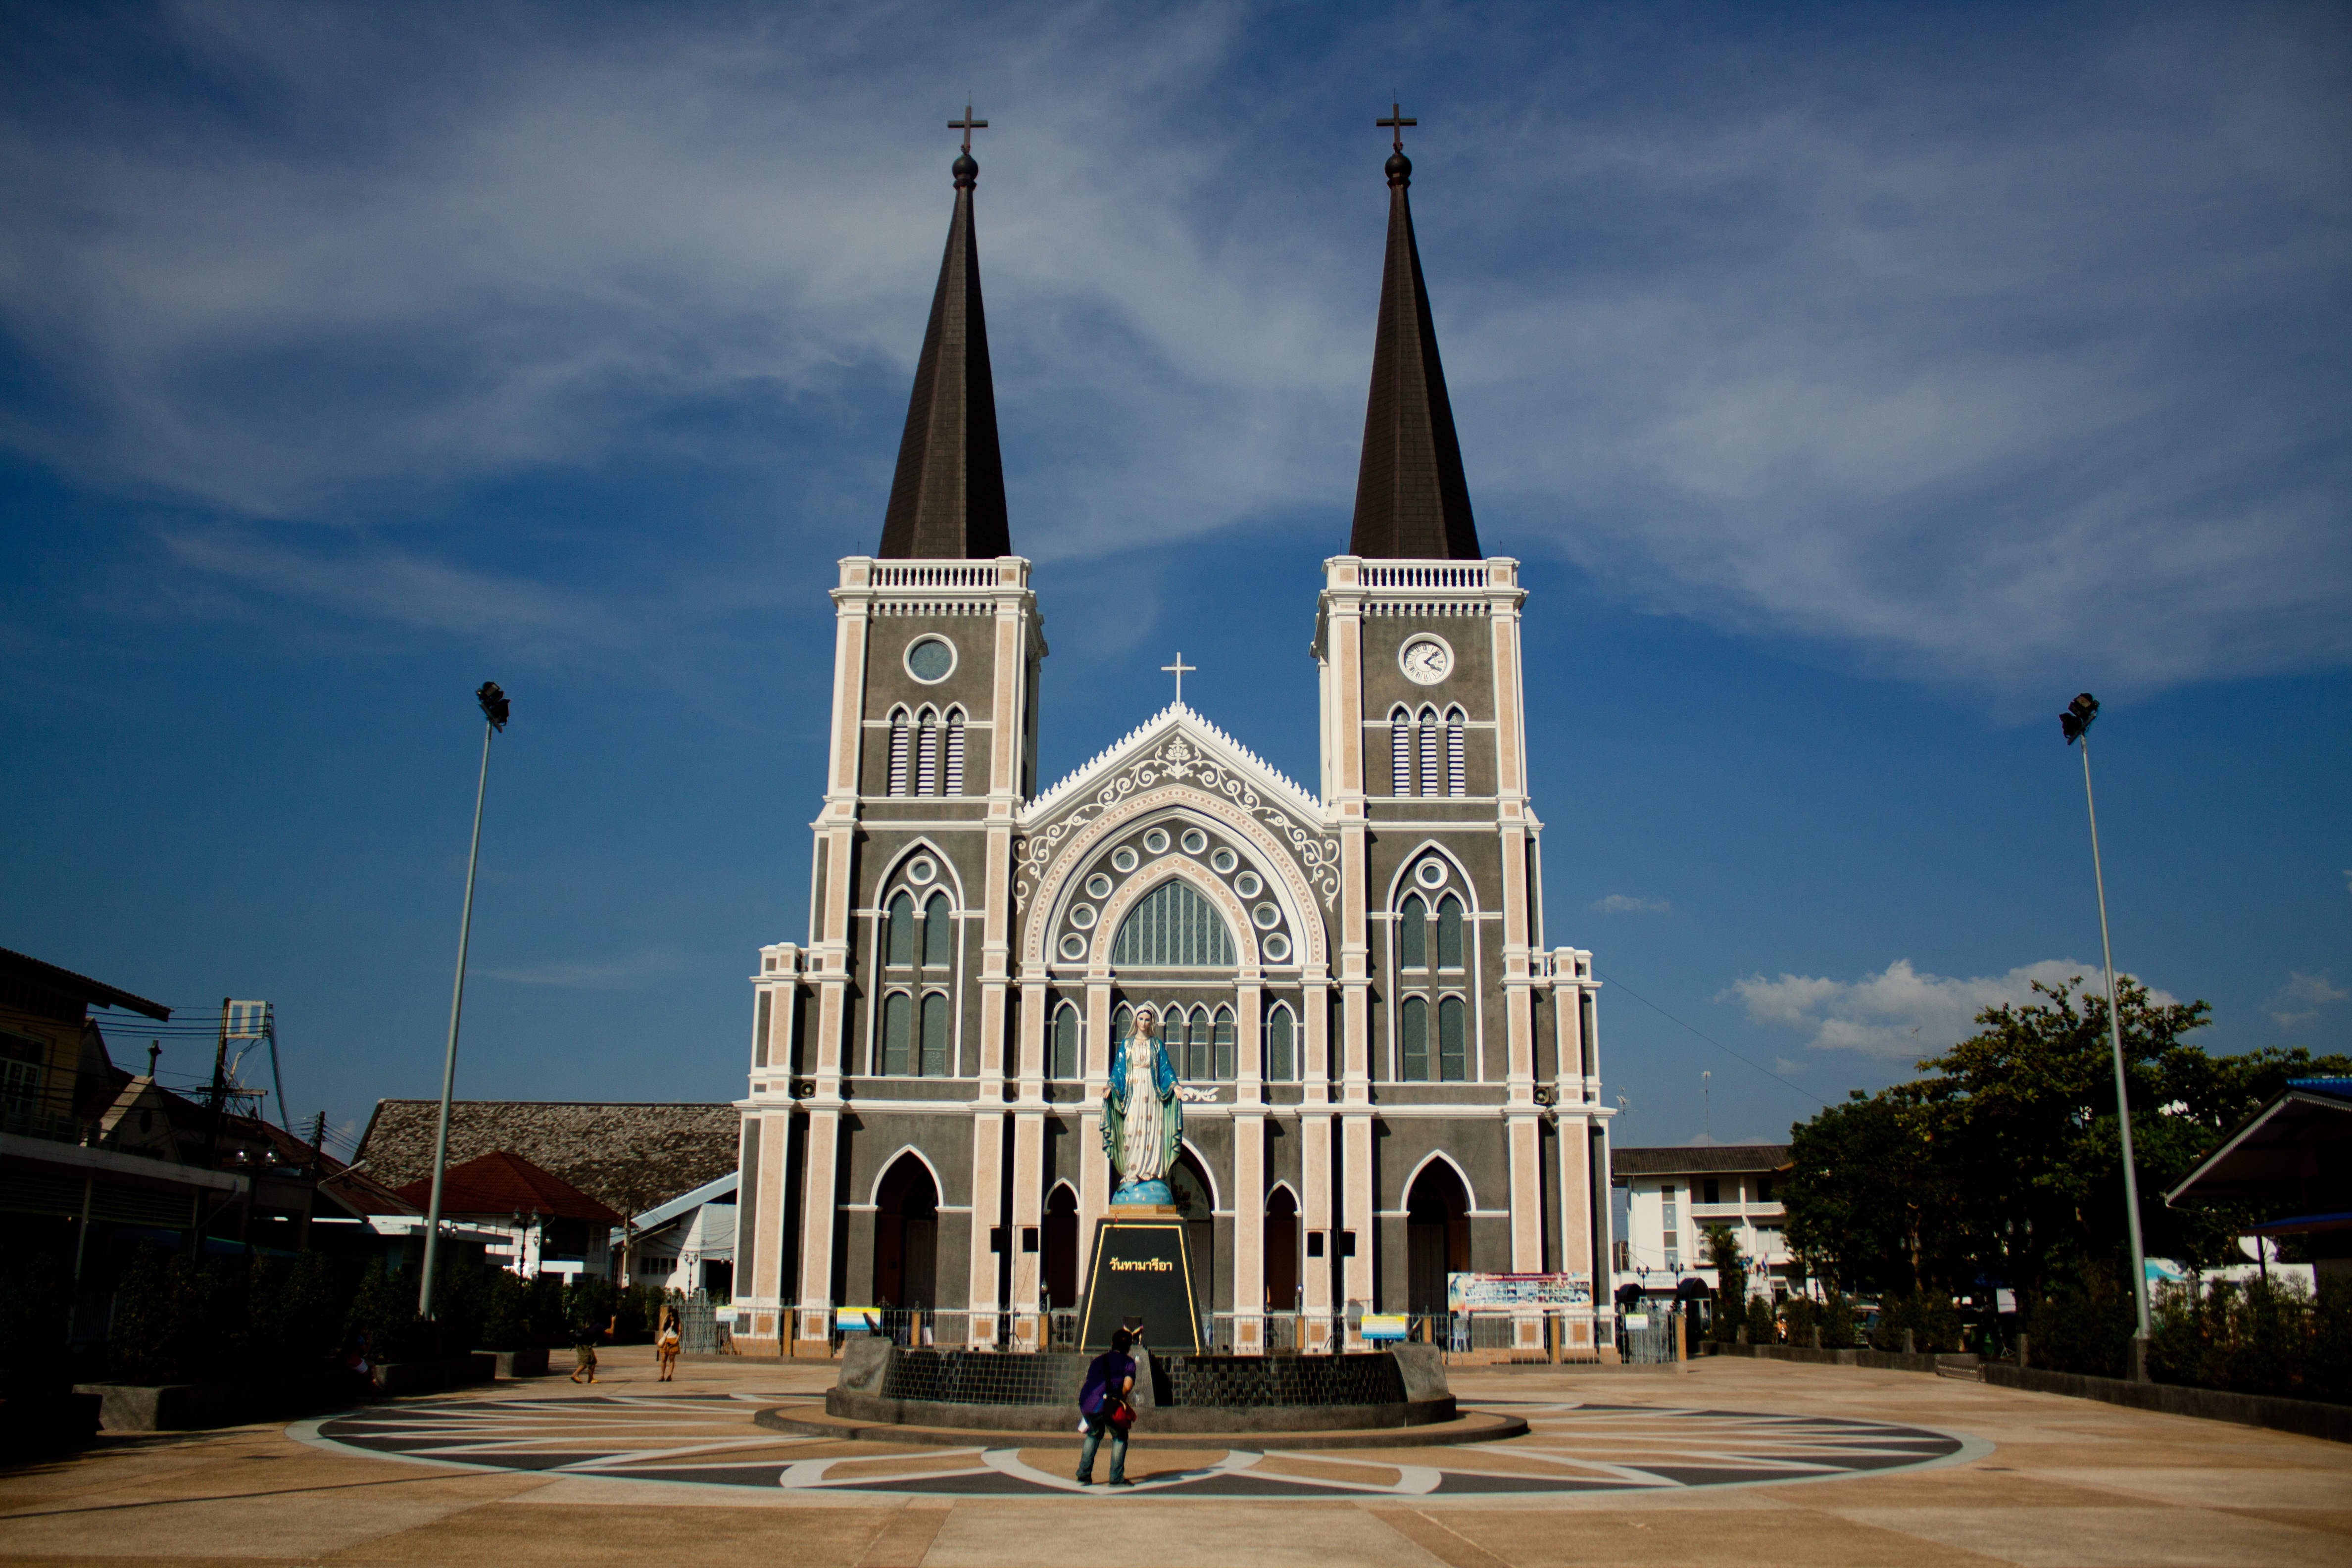
building, city, landmark, church, cathedral, place of worship, spire, steeple, church of christ, immaculate conception church, chanthaburi